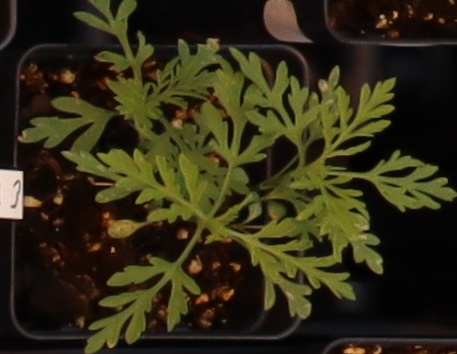
Label: Ragweed